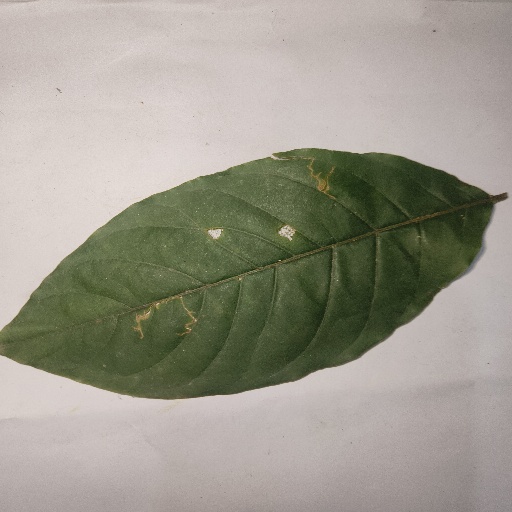
Species: HariTaki
Leaf condition: Bacterial Spot